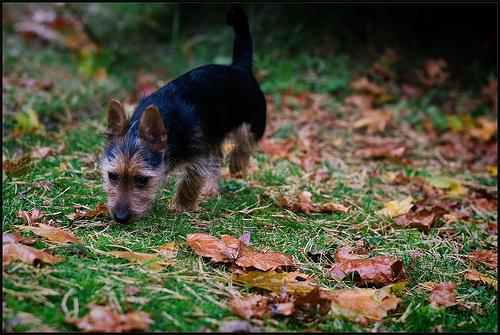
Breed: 202-n000020-Australian_terrier